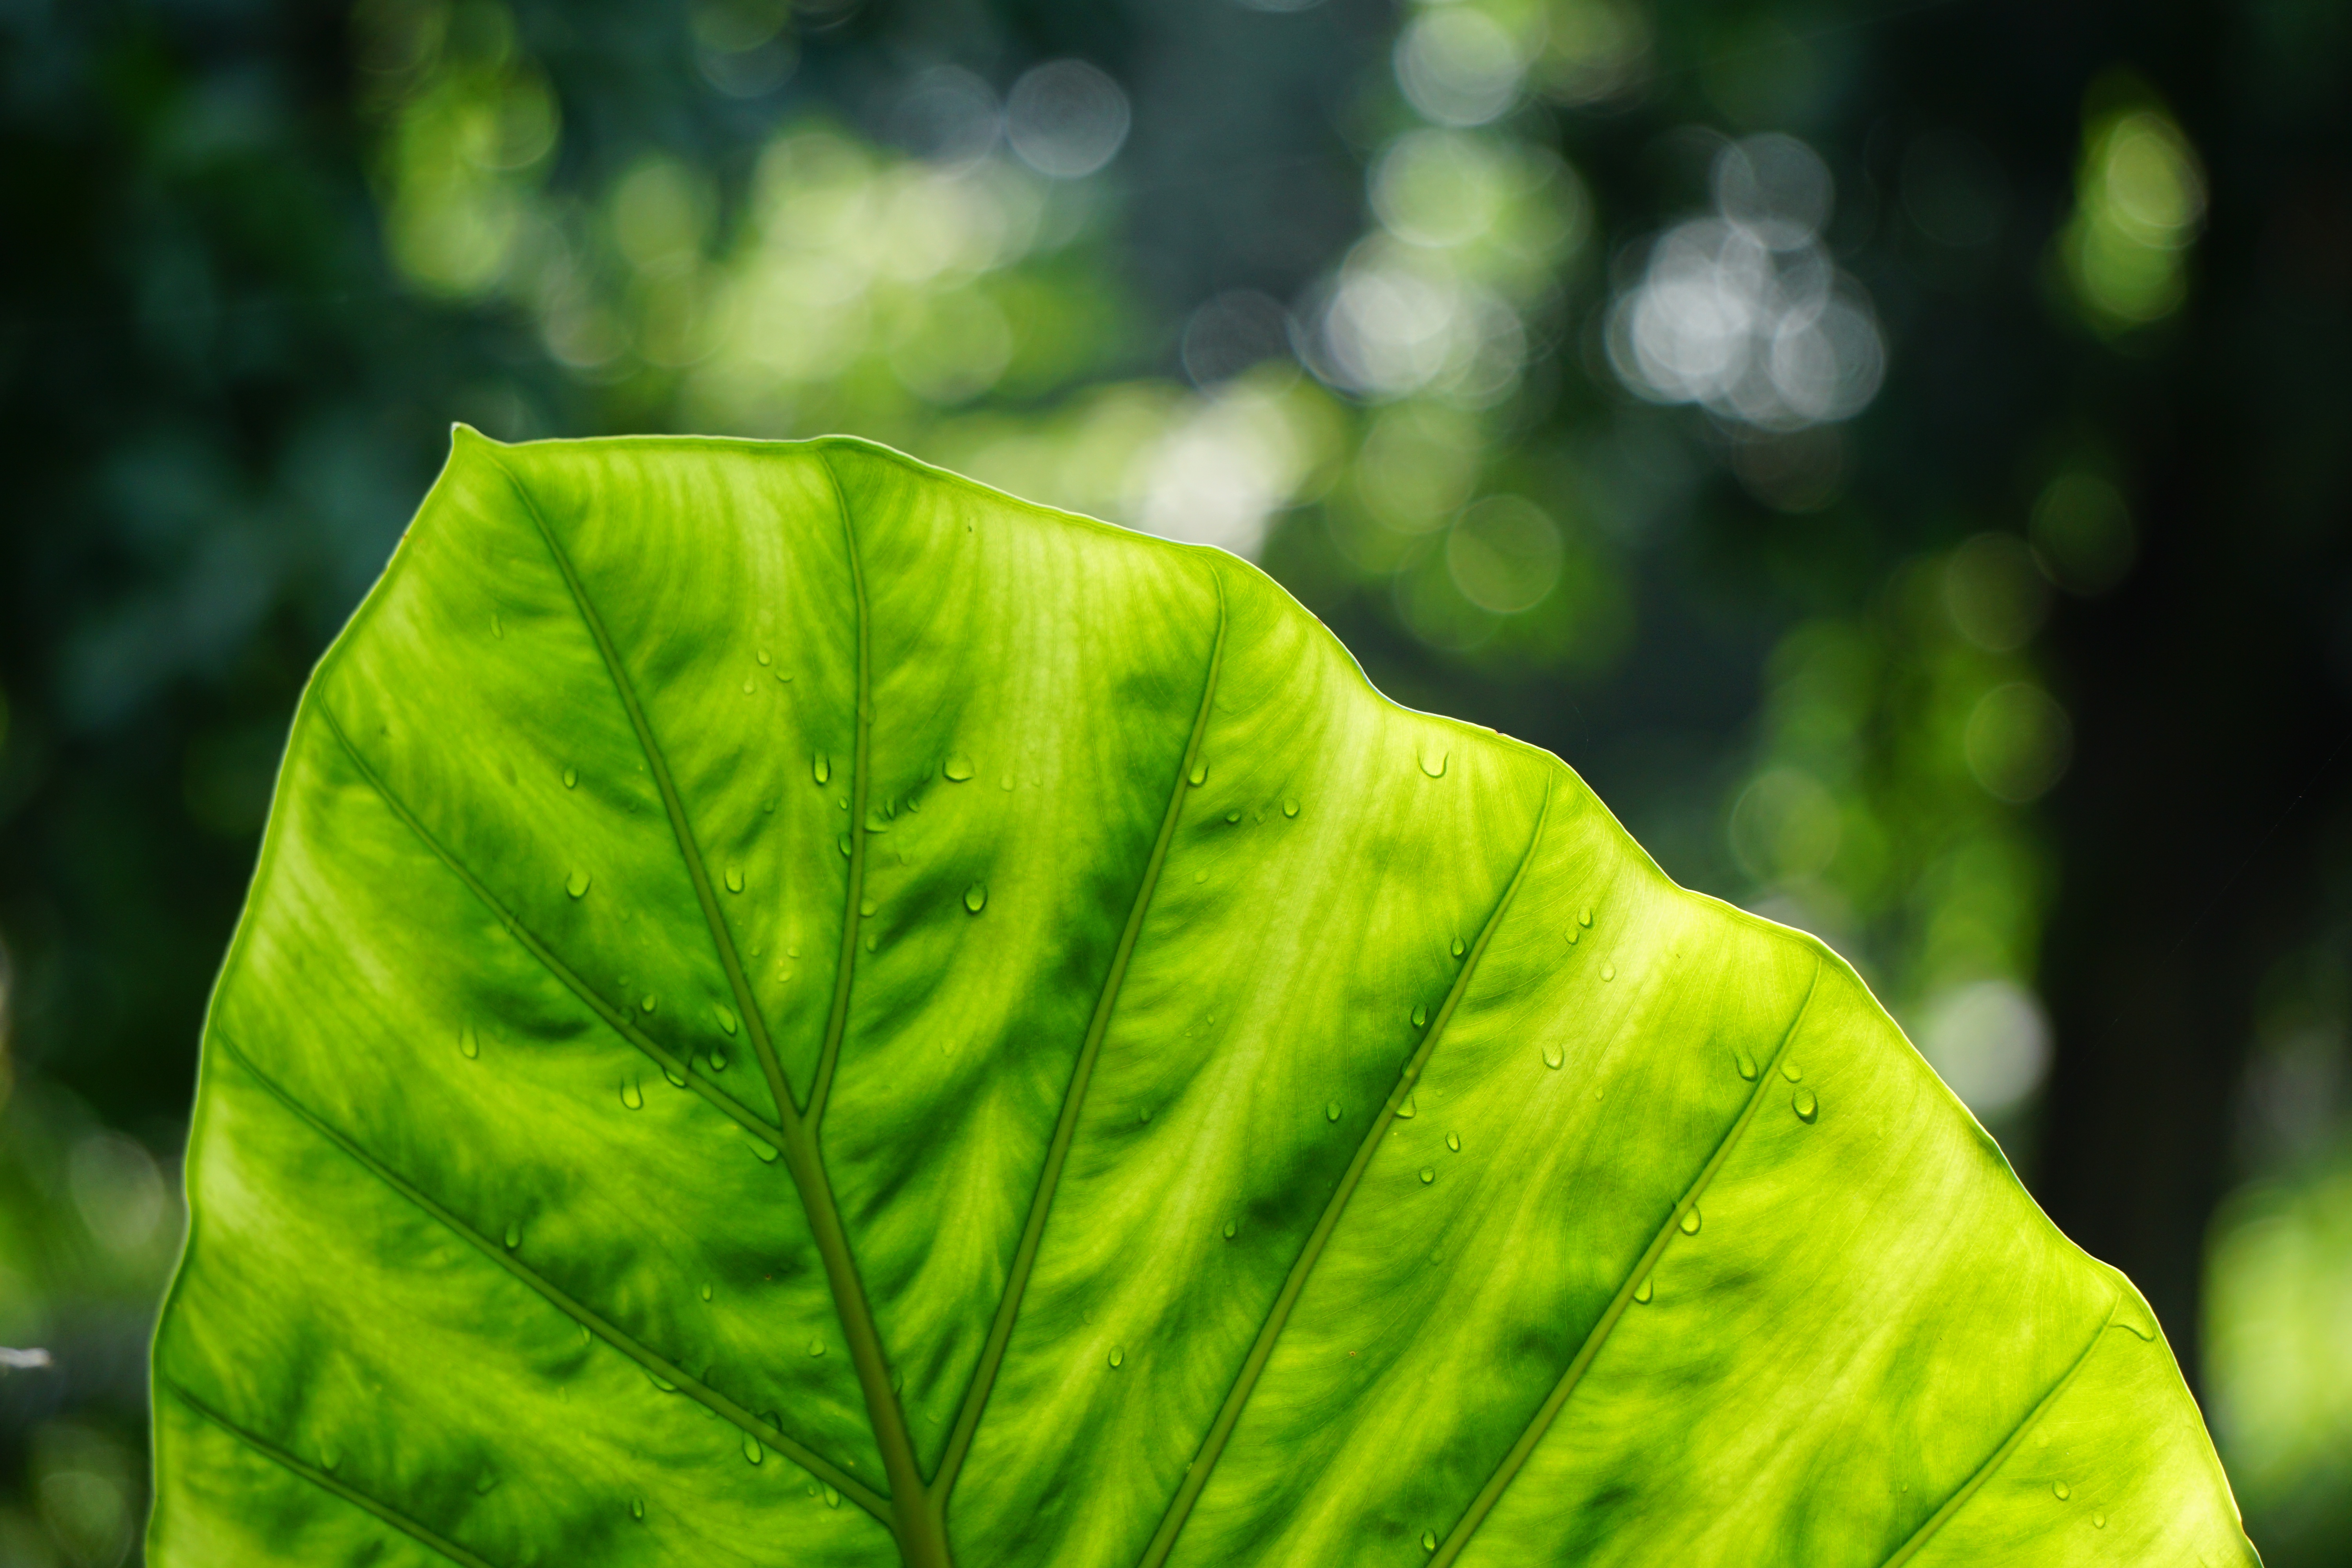
tree, nature, forest, grass, branch, dew, light, plant, sunlight, leaf, flower, foliage, green, botany, yellow, flora, close up, macro photography, plant stem